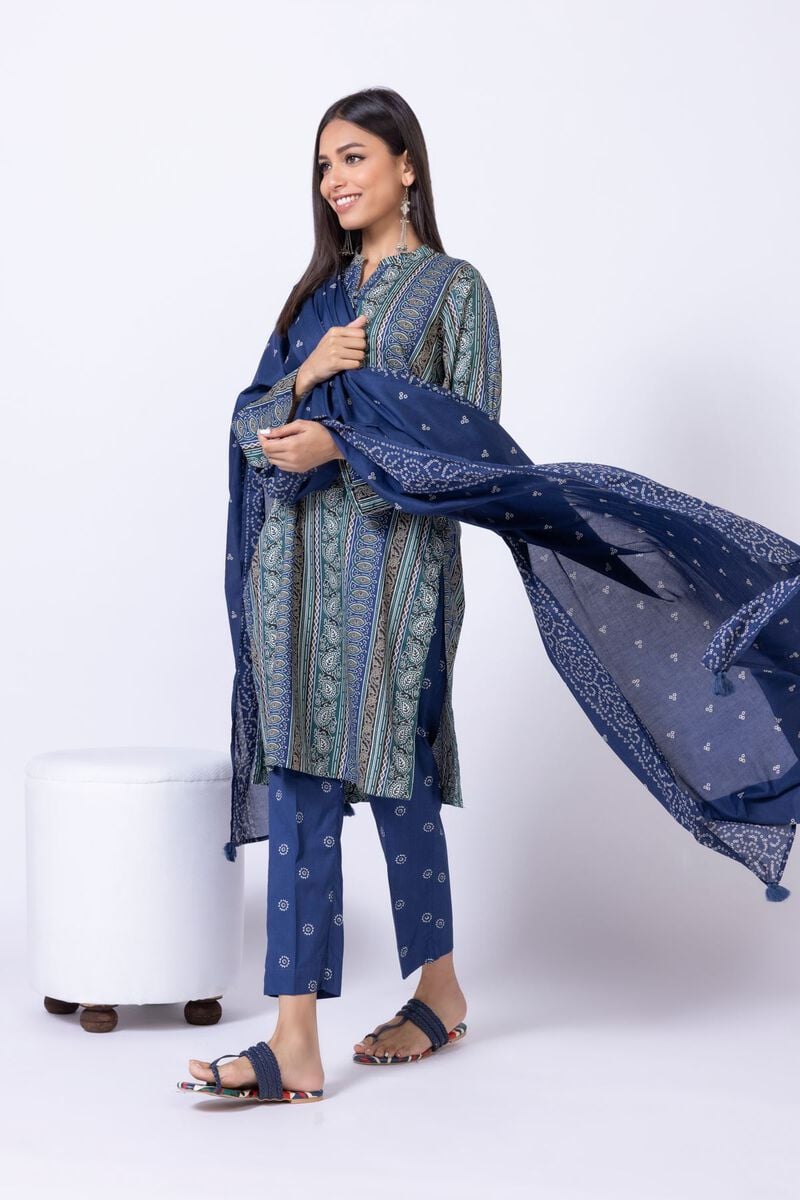
navy multi print cotton tunic